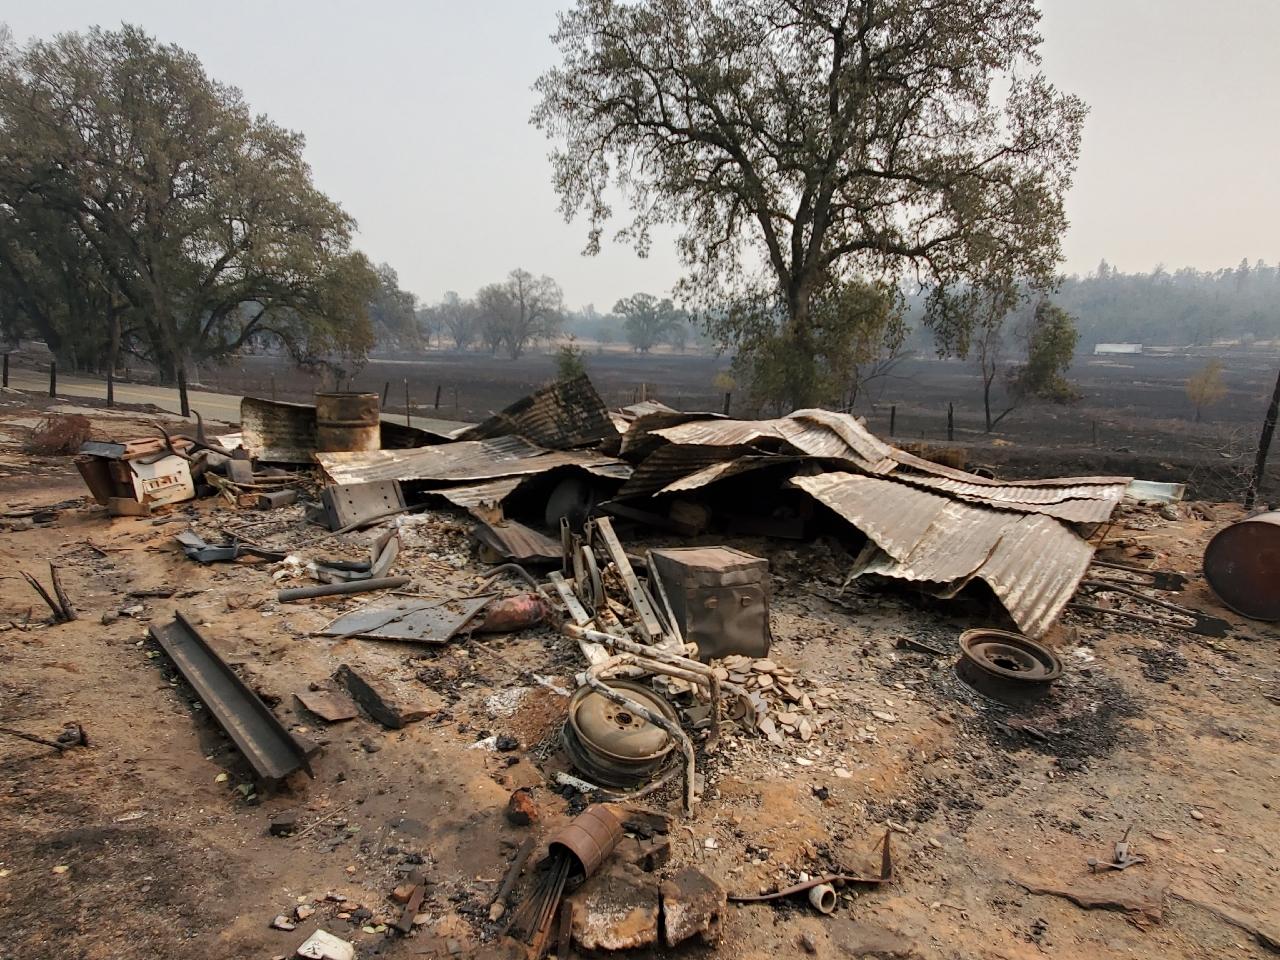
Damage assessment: destroyed